2007 Indianapolis Colts season

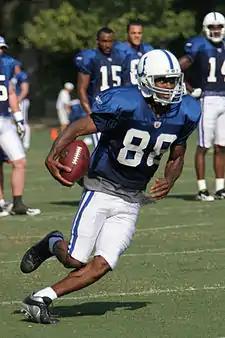
Marvin Harrison at preseason training camp, August 13, 2007

Following their second-half blowout win over the Saints, the Colts flew to LP Field for an AFC South duel with the Tennessee Titans. In the first quarter, Indianapolis drew first blood with RB Joseph Addai getting an 8-yard TD run. The Titans would respond with kicker Rob Bironas getting a 30-yard field goal. In the second quarter, the Colts increased their lead with QB Peyton Manning completing a 22-yard TD pass to TE Dallas Clark. Tennessee would answer with Bironas getting a 36-yard field goal. Indianapolis closed out the half with kicker Adam Vinatieri getting a 22-yard field goal.